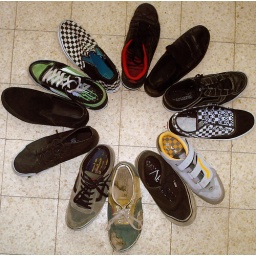
If you look at the insoles you can see my AVE's insole is actually in the vans beach shoes I have.